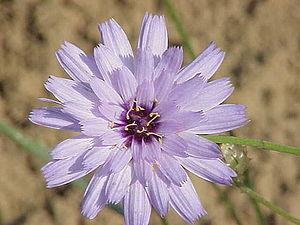
Le genre botanique Catananche, appartenant à la famille des Astéracées, se compose de deux espèces méditerranéennes :
Le Massif du Vercors propose une très riche variété de fleurs avec plus de 1800 espèces végétales.